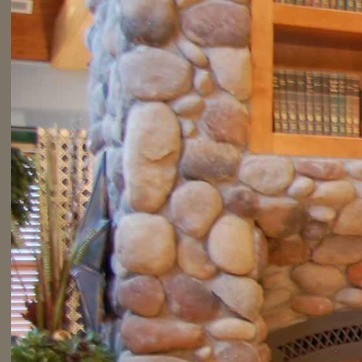
Material: stone